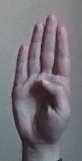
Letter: kaaf